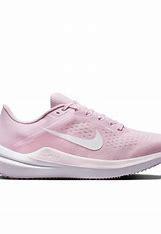
Brand: Nike
Model: Winflo 10